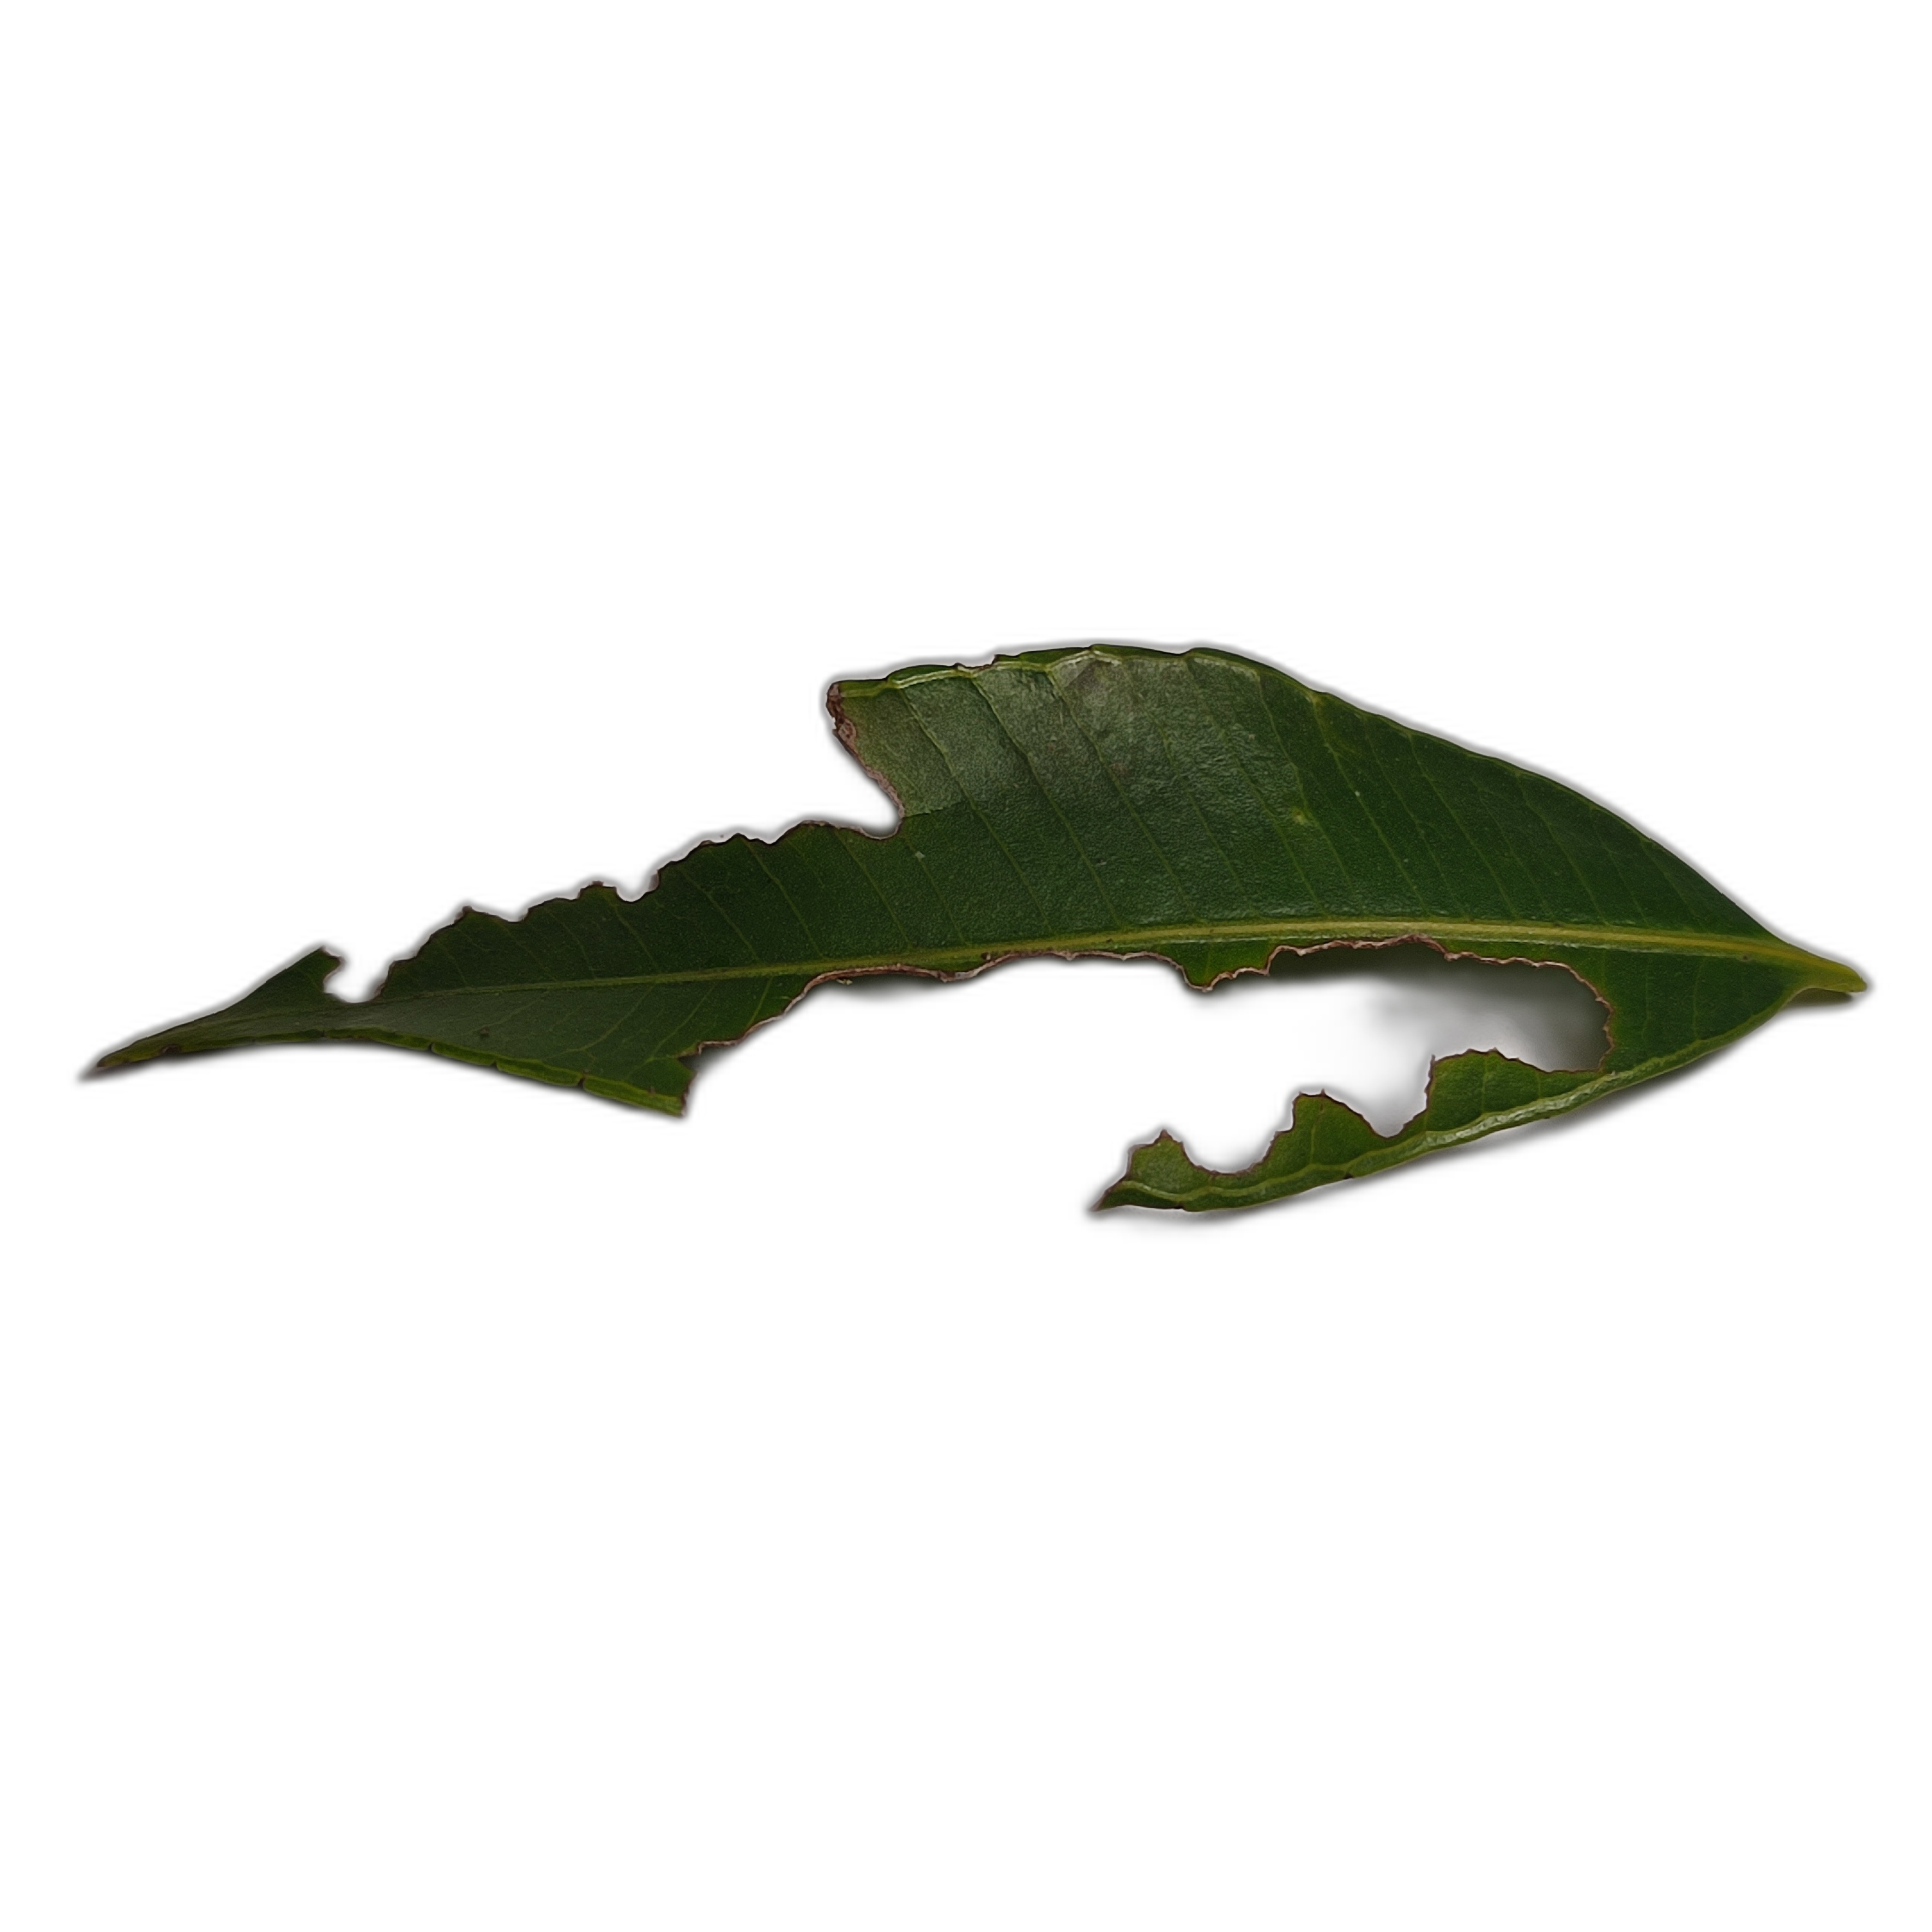
Label: not_healthy